Libertarian Party of Wyoming

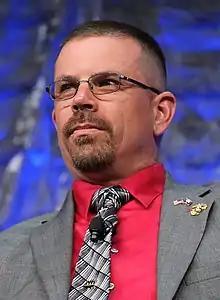
Marshall Burt was elected to the Wyoming House of Representatives in the 2020 election

On July 26, 1976, the Libertarians started a petition drive so that their presidential candidate, Roger MacBride, could appear on the ballot. They were unsuccessful in gathering at least 6,300 signatures by September 28, but MacBride received 89 write-in votes (0.1%) in the general election.